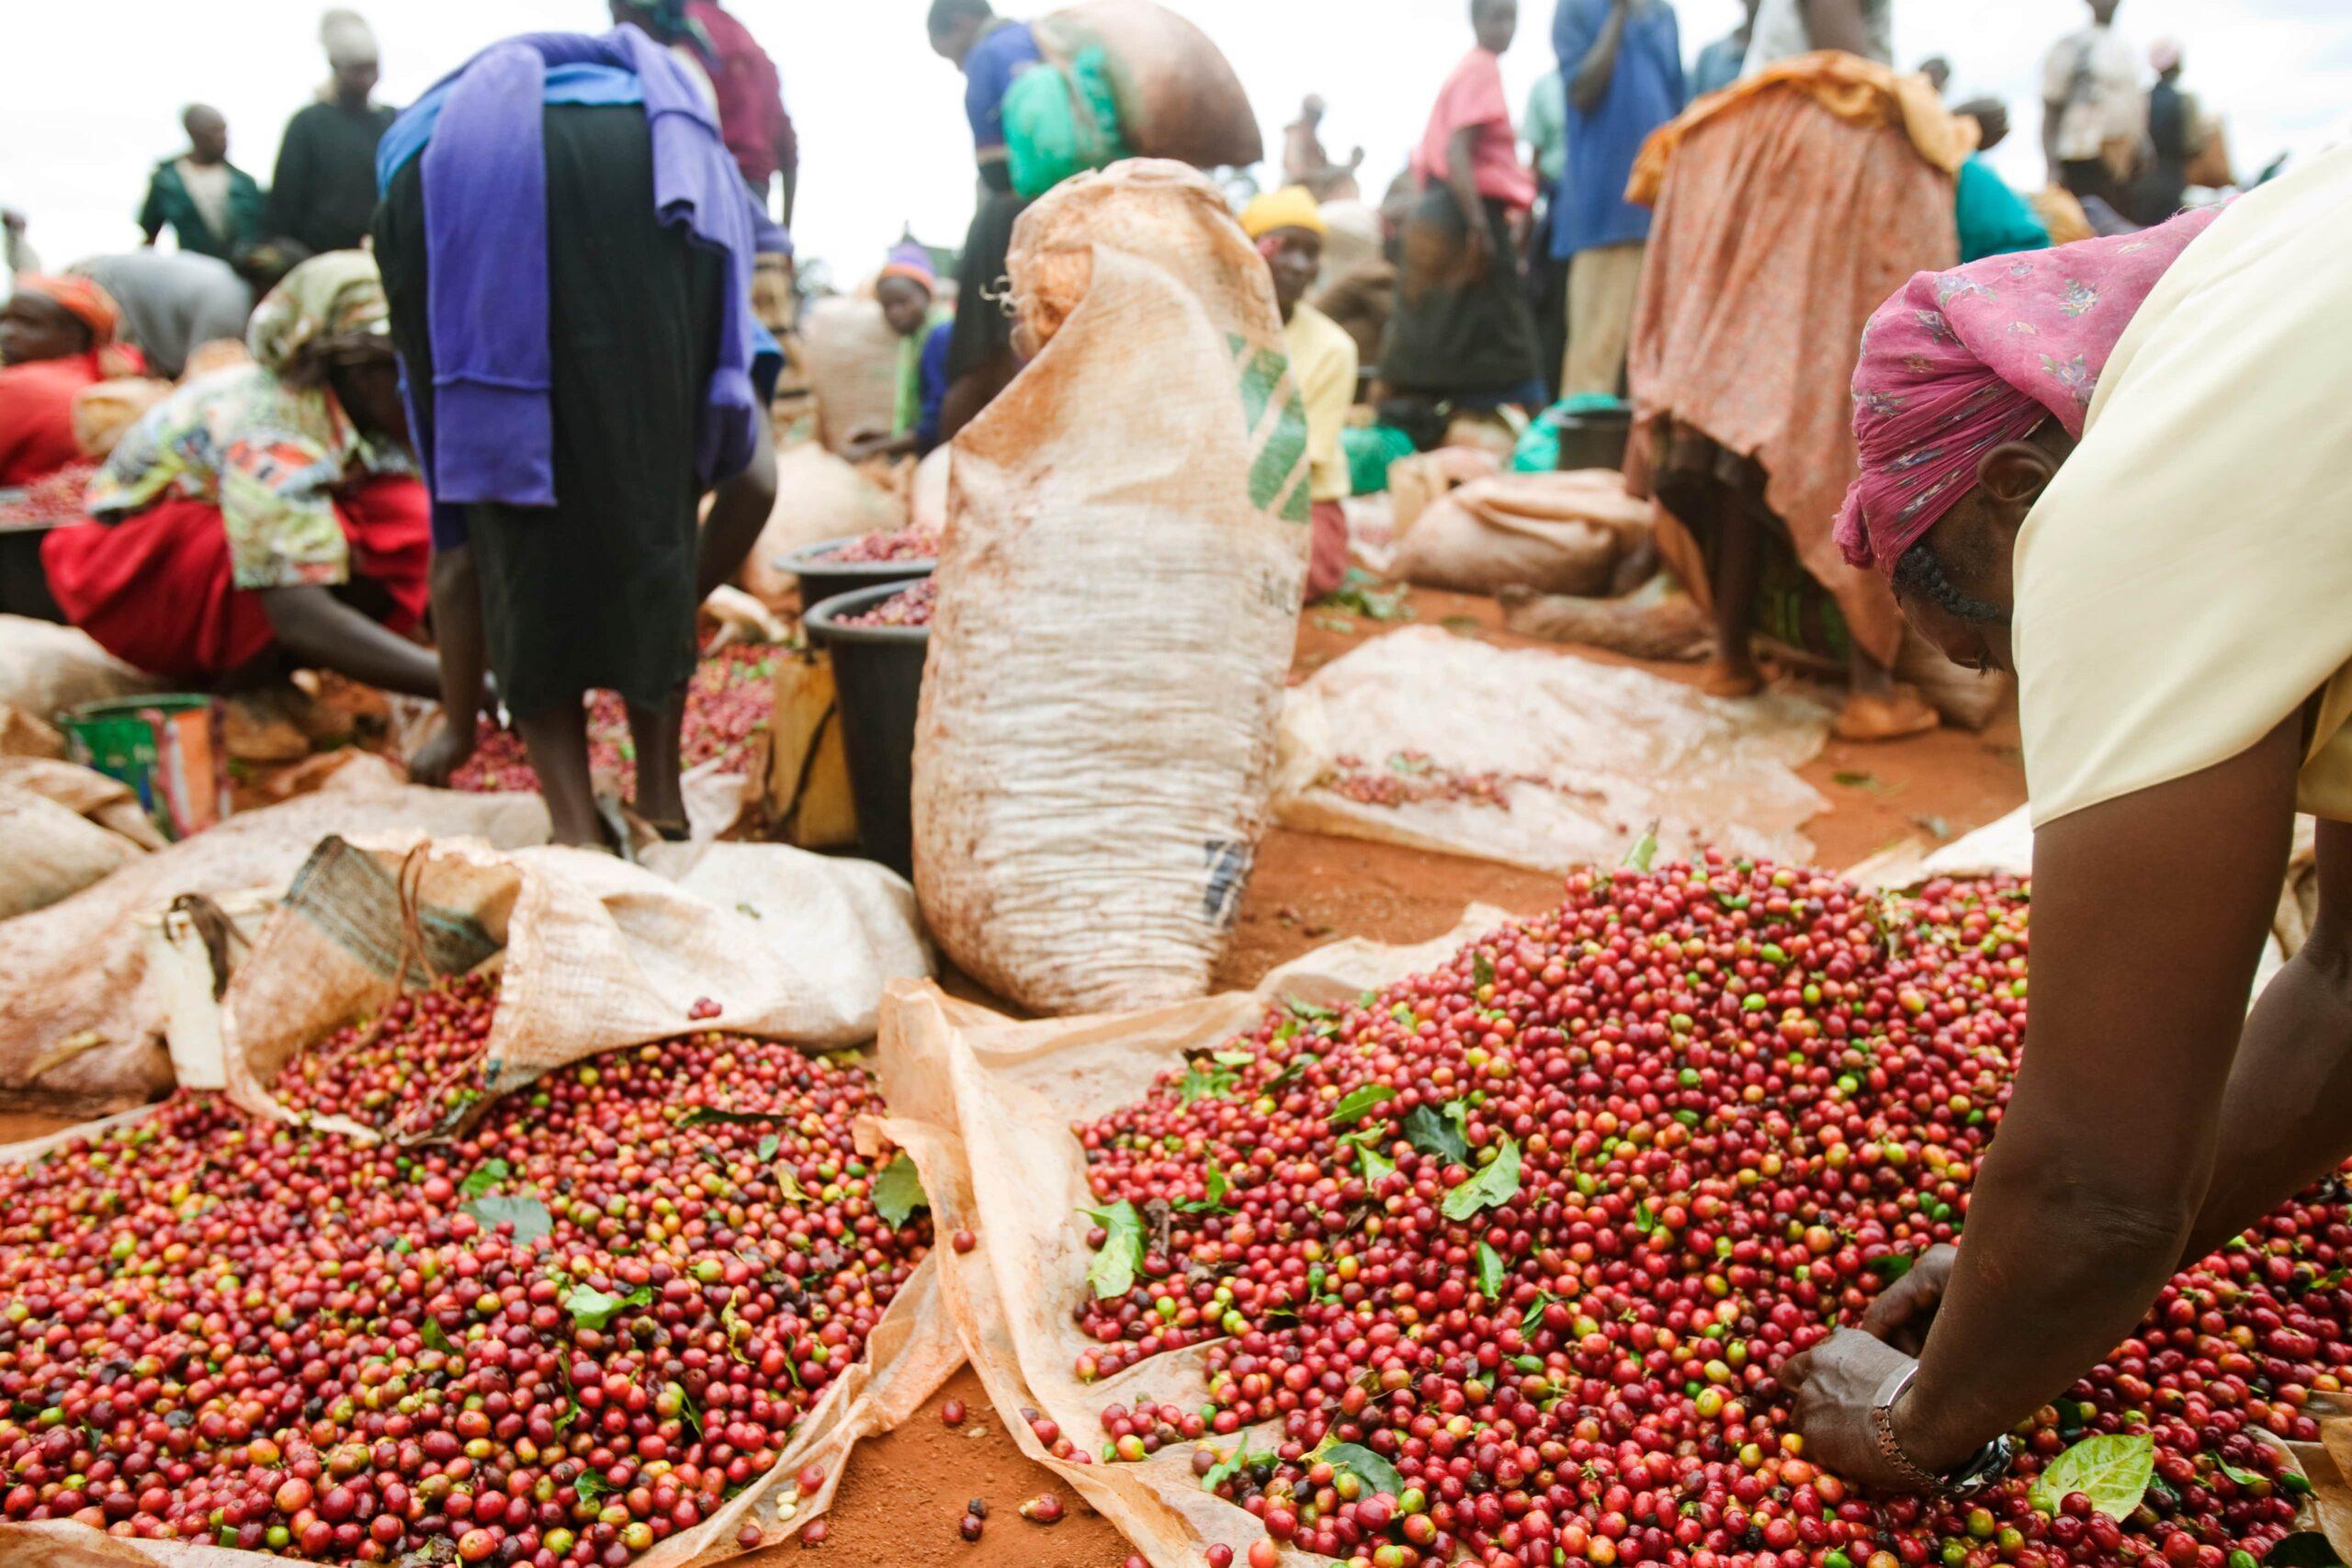
Kundi kubwa la wakulima wakichambua kwa makini zao aina ya kahawa zilizoiva za kijani na nyekundu, wanatenganisha zile bora zaidi kwa ajili ya soko. Kazi hii ya mikono inaakisi umakini na thamani ya zao hili la biashara, tayari kupelekwa sokoni na kuuzwa kwa ajili ya kujipatia kipato.